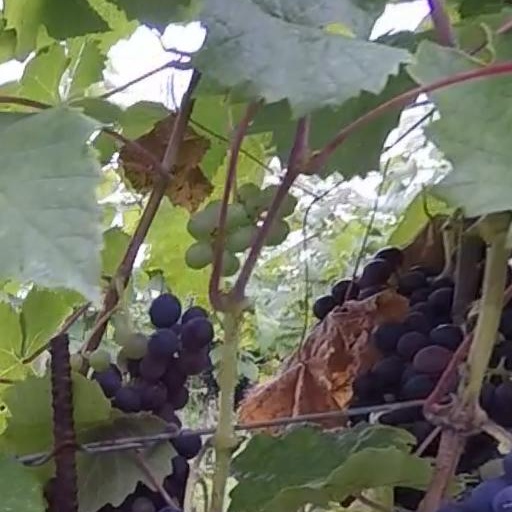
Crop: grape